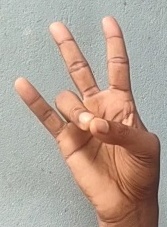
ASL sign: 7